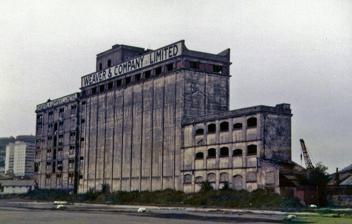
Building: Weaver building
Country: United Kingdom
Year built: 1897
51°37′12″N 3°56′17″W / 51.620°N 3.938°W / 51.620; -3.938 The Weaver Building, disused, in 1979 The Weaver building was a flour mill and corn storage building which stood alongside the half-tide basin of the North Dock in Swansea , South Wales between 1897 and 1984, and was notable as an early reinforced concrete structure. Six storeys high, 80 ft by 40 ft by 112 ft, with its lower floor cantilevered some 10 ft above loading bays, it formed part of a complex of buildings owned by Weaver & Co. and was designed and built by the French engineer François Hennebique in 1897, being an early example of a reinforced concrete building in Europe. The building survived World War II bombings in 1941, the general post-war clearance of other industrial buildings in the area and the filling in of the adjacent basin in the late 1960s, but was demolished in 1984 to make way for a new Sainsbury's superstore. A column from the fifth floor of the original building was preserved by the Science Museum , with another piece going to Amberley Museum . Another fragment lies by the side of the River Tawe , where a plaque commemorates Hennebique and his achievement. This remnant of the Weaver Building lies alongside New Cut, Swansea, just north of Sainsbury's This plaque lies alongside a remnant of reinforced concrete Reinforced concrete buildings, that served as grain silos, had been erected in Constanța , Brăila and Galați in Romania between 1884 and 1889 by engineer Anghel Saligny , thus prior to the Weaver Company mill at Swansea. References